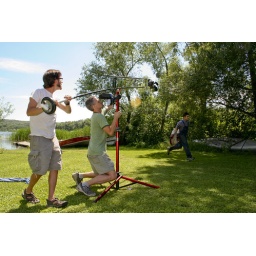
production photos for luke's angels' &amp;quot;in june&amp;quot; music video on location in st. cloud and avon, minnesota.